Postage stamps and postal history of Somalia

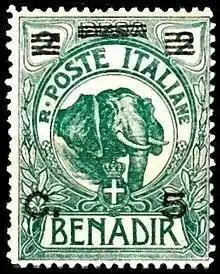
The first postage stamp in Somalia was created by the Italian authorities in their "Benadir": the 1907 stamp of Benadir, surcharged in 1926.

The following is a survey of the postage stamps and postal history of Somalia. From the late 1800s to 1960, northwestern present-day Somalia was administered as British Somaliland, while the northeastern, central and southern part of the country were concurrently administered as Italian Somaliland. In 1960, the two territories were unified as the Somali Republic.